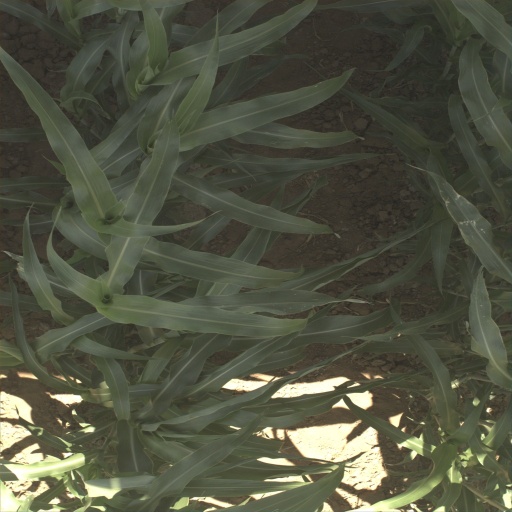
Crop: sorghum